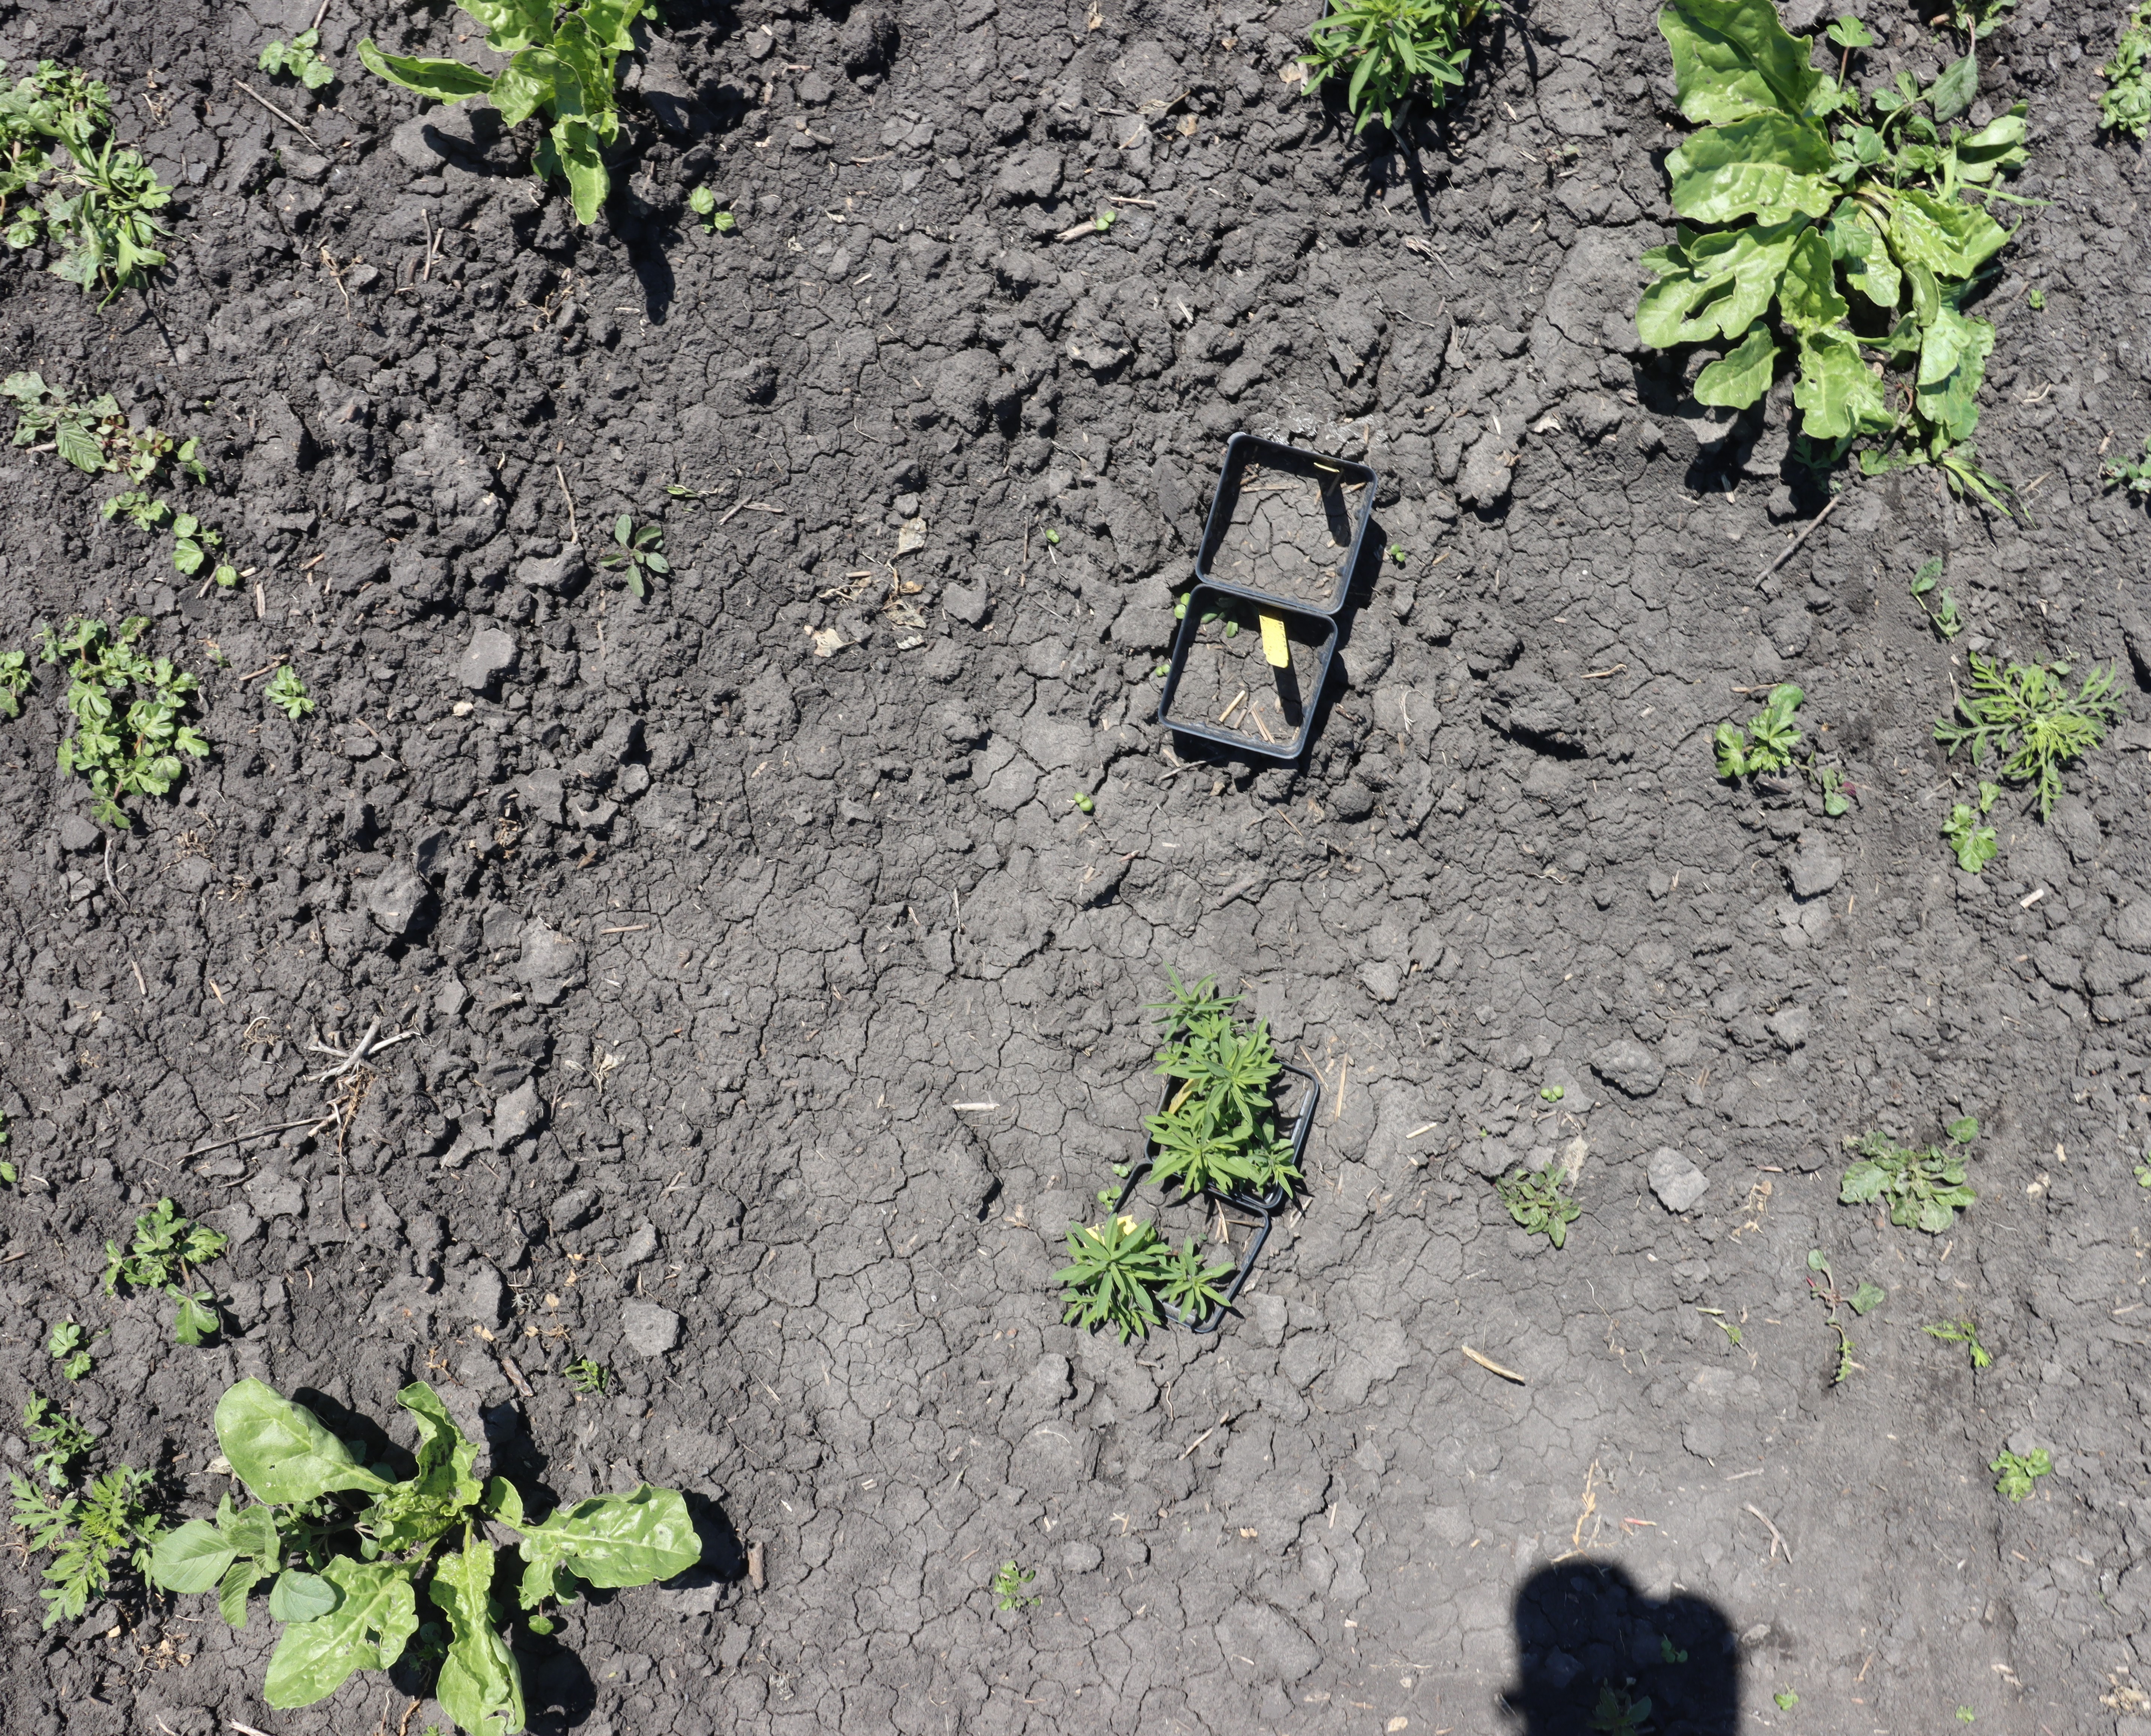
Crop: Sugar beet
Objects: Sugar beet, Sugar beet, Kochia, Kochia, Kochia, Sugar beet, Ragweed, Ragweed